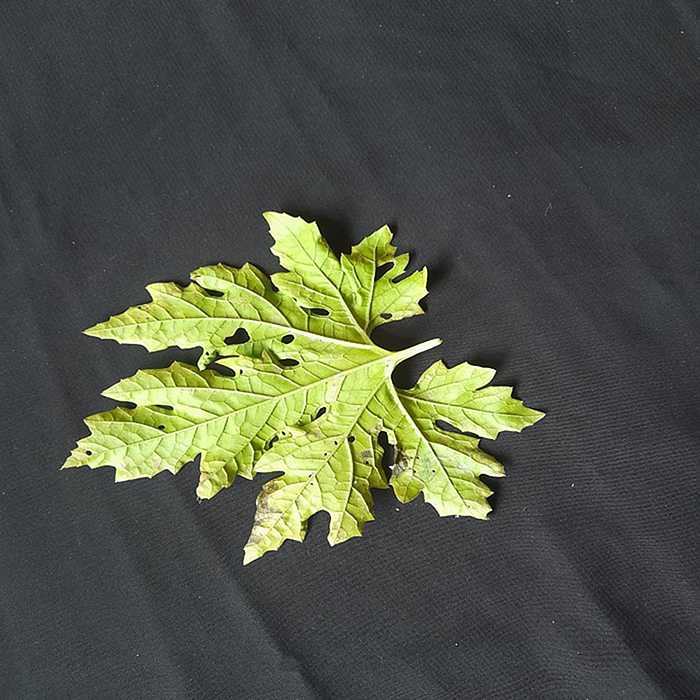
Plant: Bitter Gourd
Label: Downey mildew